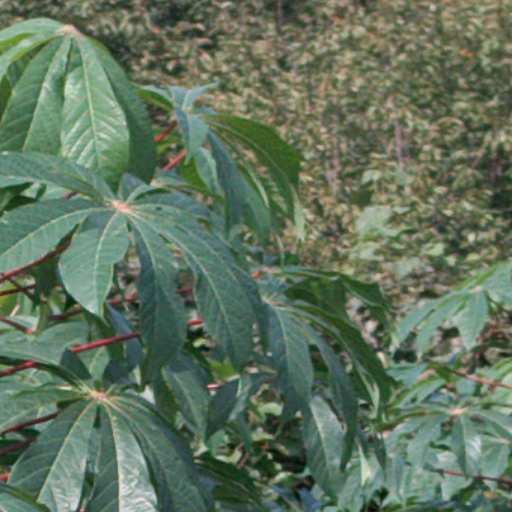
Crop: cassava